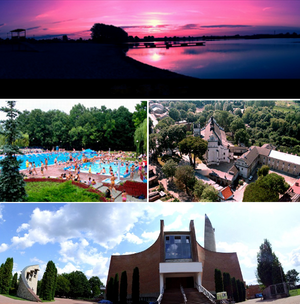
Kraśnik est une ville du powiat de Kraśnik de la voïvodie de Lublin, dans le sud-est de la Pologne.